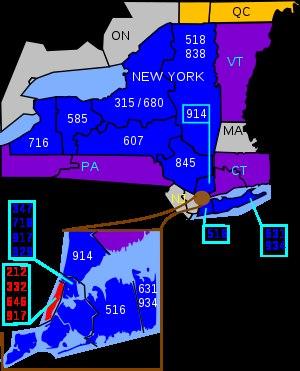
L'indicatif régional 646 est l'un des multiples indicatifs téléphoniques régionaux de l'État de New York aux États-Unis.
L'indicatif régional 212 est l'un des multiples indicatifs téléphoniques régionaux de l'État de New York aux États-Unis.